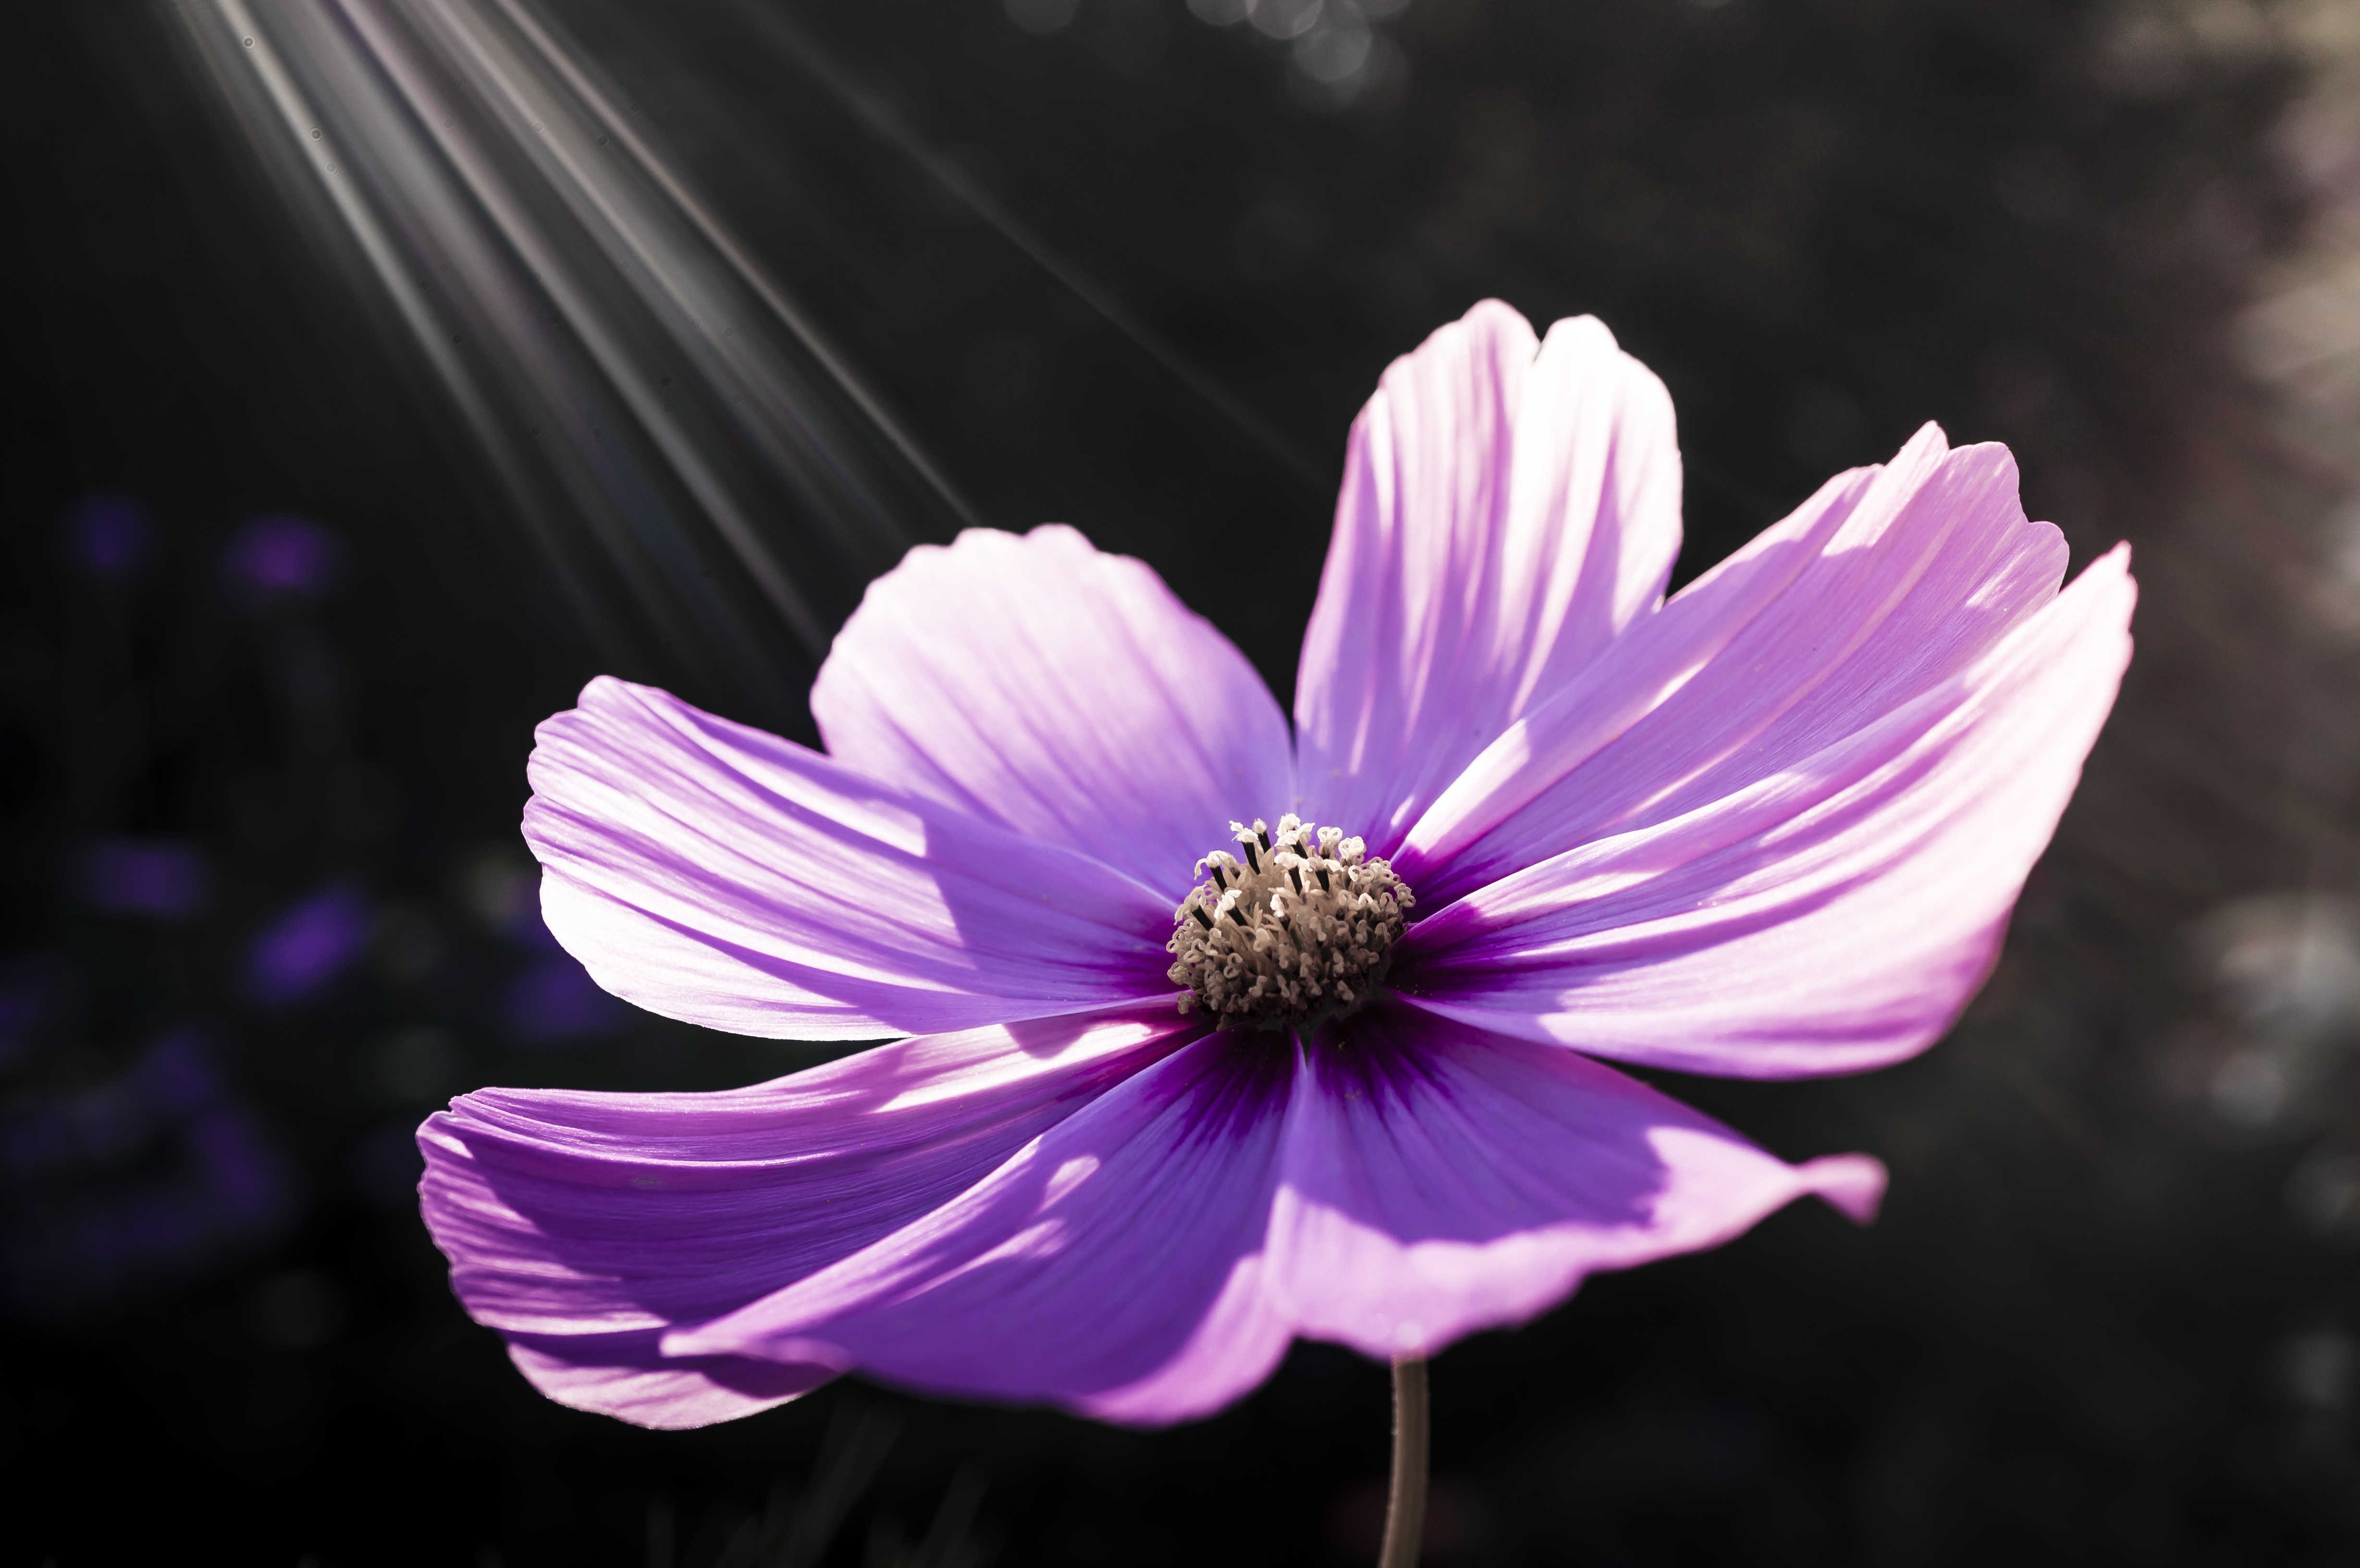
nature, blossom, black and white, plant, photography, ray, cosmos, flower, purple, petal, spring, pink, flora, flowers, close up, asteraceae, pink flower, back light, composites, macro photography, cosmea, kosmee, cosmos bipinnatus, flowering plant, daisy family, leaflet leaved schmuckblume, cosmea bipinnata, plant stem, land plant, garden cosmos, bidens formosa